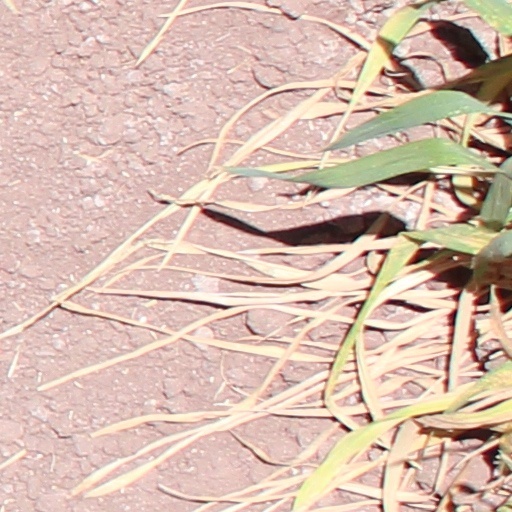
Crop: wheat